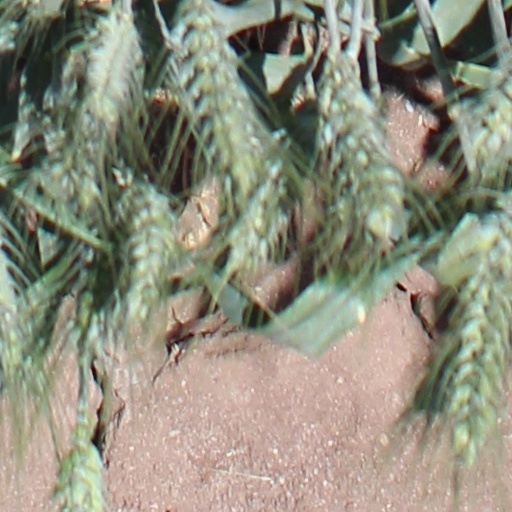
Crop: wheat